El Djouf

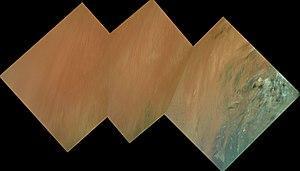
A part of El Djouf region viewed from space during the Apollo 9 mission. To the right are rock outcrops in western Mali, and to the left are dunes in eastern Mauritania.

El Djouf is a desert, an arid natural region of sand dunes and rock salt which covers northeastern Mauritania and part of northwestern Mali. El Djouf is a part of the Sahara Desert in the north. El Djouf is 320 meters (1,050 feet) above sea level.